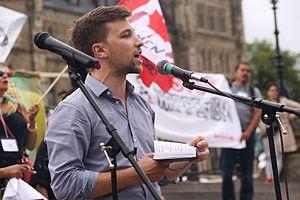
Gabriel Nadeau-Dubois devant l'édifice du Parlement du Canada
Gabriel Nadeau-Dubois, parfois désigné par ses initiales GND, est un homme politique québécois, né le 31 mai 1990 à Montréal. Figure de la grève étudiante québécoise de 2012, il est depuis mai 2017 co-porte-parole de Québec solidaire et député de Gouin.